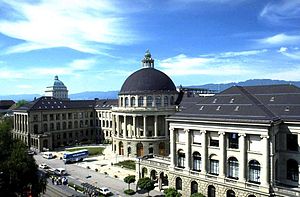
Schweiz / Politik / Undervisning
Den tekniske højskole i Zürich
Schweiz er en indlandsstat i Centraleuropa. Landet grænser mod nord til Tyskland, mod øst til Liechtenstein og Østrig, mod syd til Italien og mod vest til Frankrig. Landets navn er formelt Schweizerische Eidgenossenschaft. For at undgå identificering med et af landets fire sprog bruges desuden også det latinske navn Confoederatio Helvetica. Med et landareal på 39.997 km² er landet mindre end Danmark. Arealet af vand er på 1.288 km².